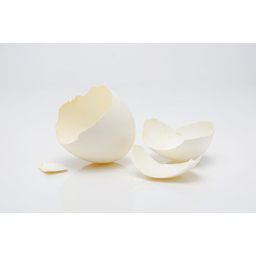
Label: eggshells